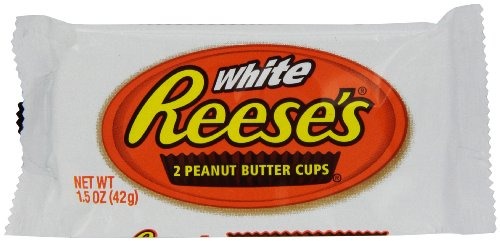
Item Name: REESE'S White Peanut Butter Cups, 1.5 Ounce (Pack of 48)
Bullet Point 1: Everyone who likes white chocolate candy will love this fun twist on classic REESE'S Peanut Butter Cups
Bullet Point 2: Creamy REESE'S Peanut Butter coated in smooth white crème
Bullet Point 3: Perfect for snacking at home, work or on the go
Bullet Point 4: A kosher peanut butter candy
Bullet Point 5: Includes 24 packs of 1.5 Ounce of REESE'S White Peanut Butter Cups
Value: 72.0
Unit: Ounce

Price: 20.99